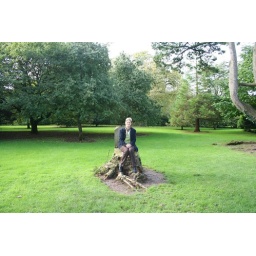
Mum sitting on a tree stump seat in the Gardens of Blarney Castle